Andre Roberts (American football)

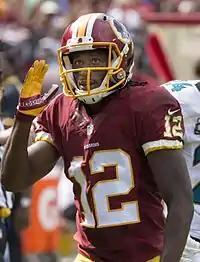
Roberts with the Washington Redskins in 2014

On March 11, 2014, Roberts and the Washington Redskins agreed to terms on a four-year contract, worth roughly $16 million. The contract was finalized the next day. Later that month, Roberts made a $12,000 donation to the Kirk Cousins Football Camp, allowing Roberts the rights to wear number 12, which he wore for four seasons in Arizona. He originally signed with the intention to be the Redskins' number two wide receiver, opposite of Pierre Garçon, but became the number three receiver after the signing of DeSean Jackson. He also became the team's new return specialist.